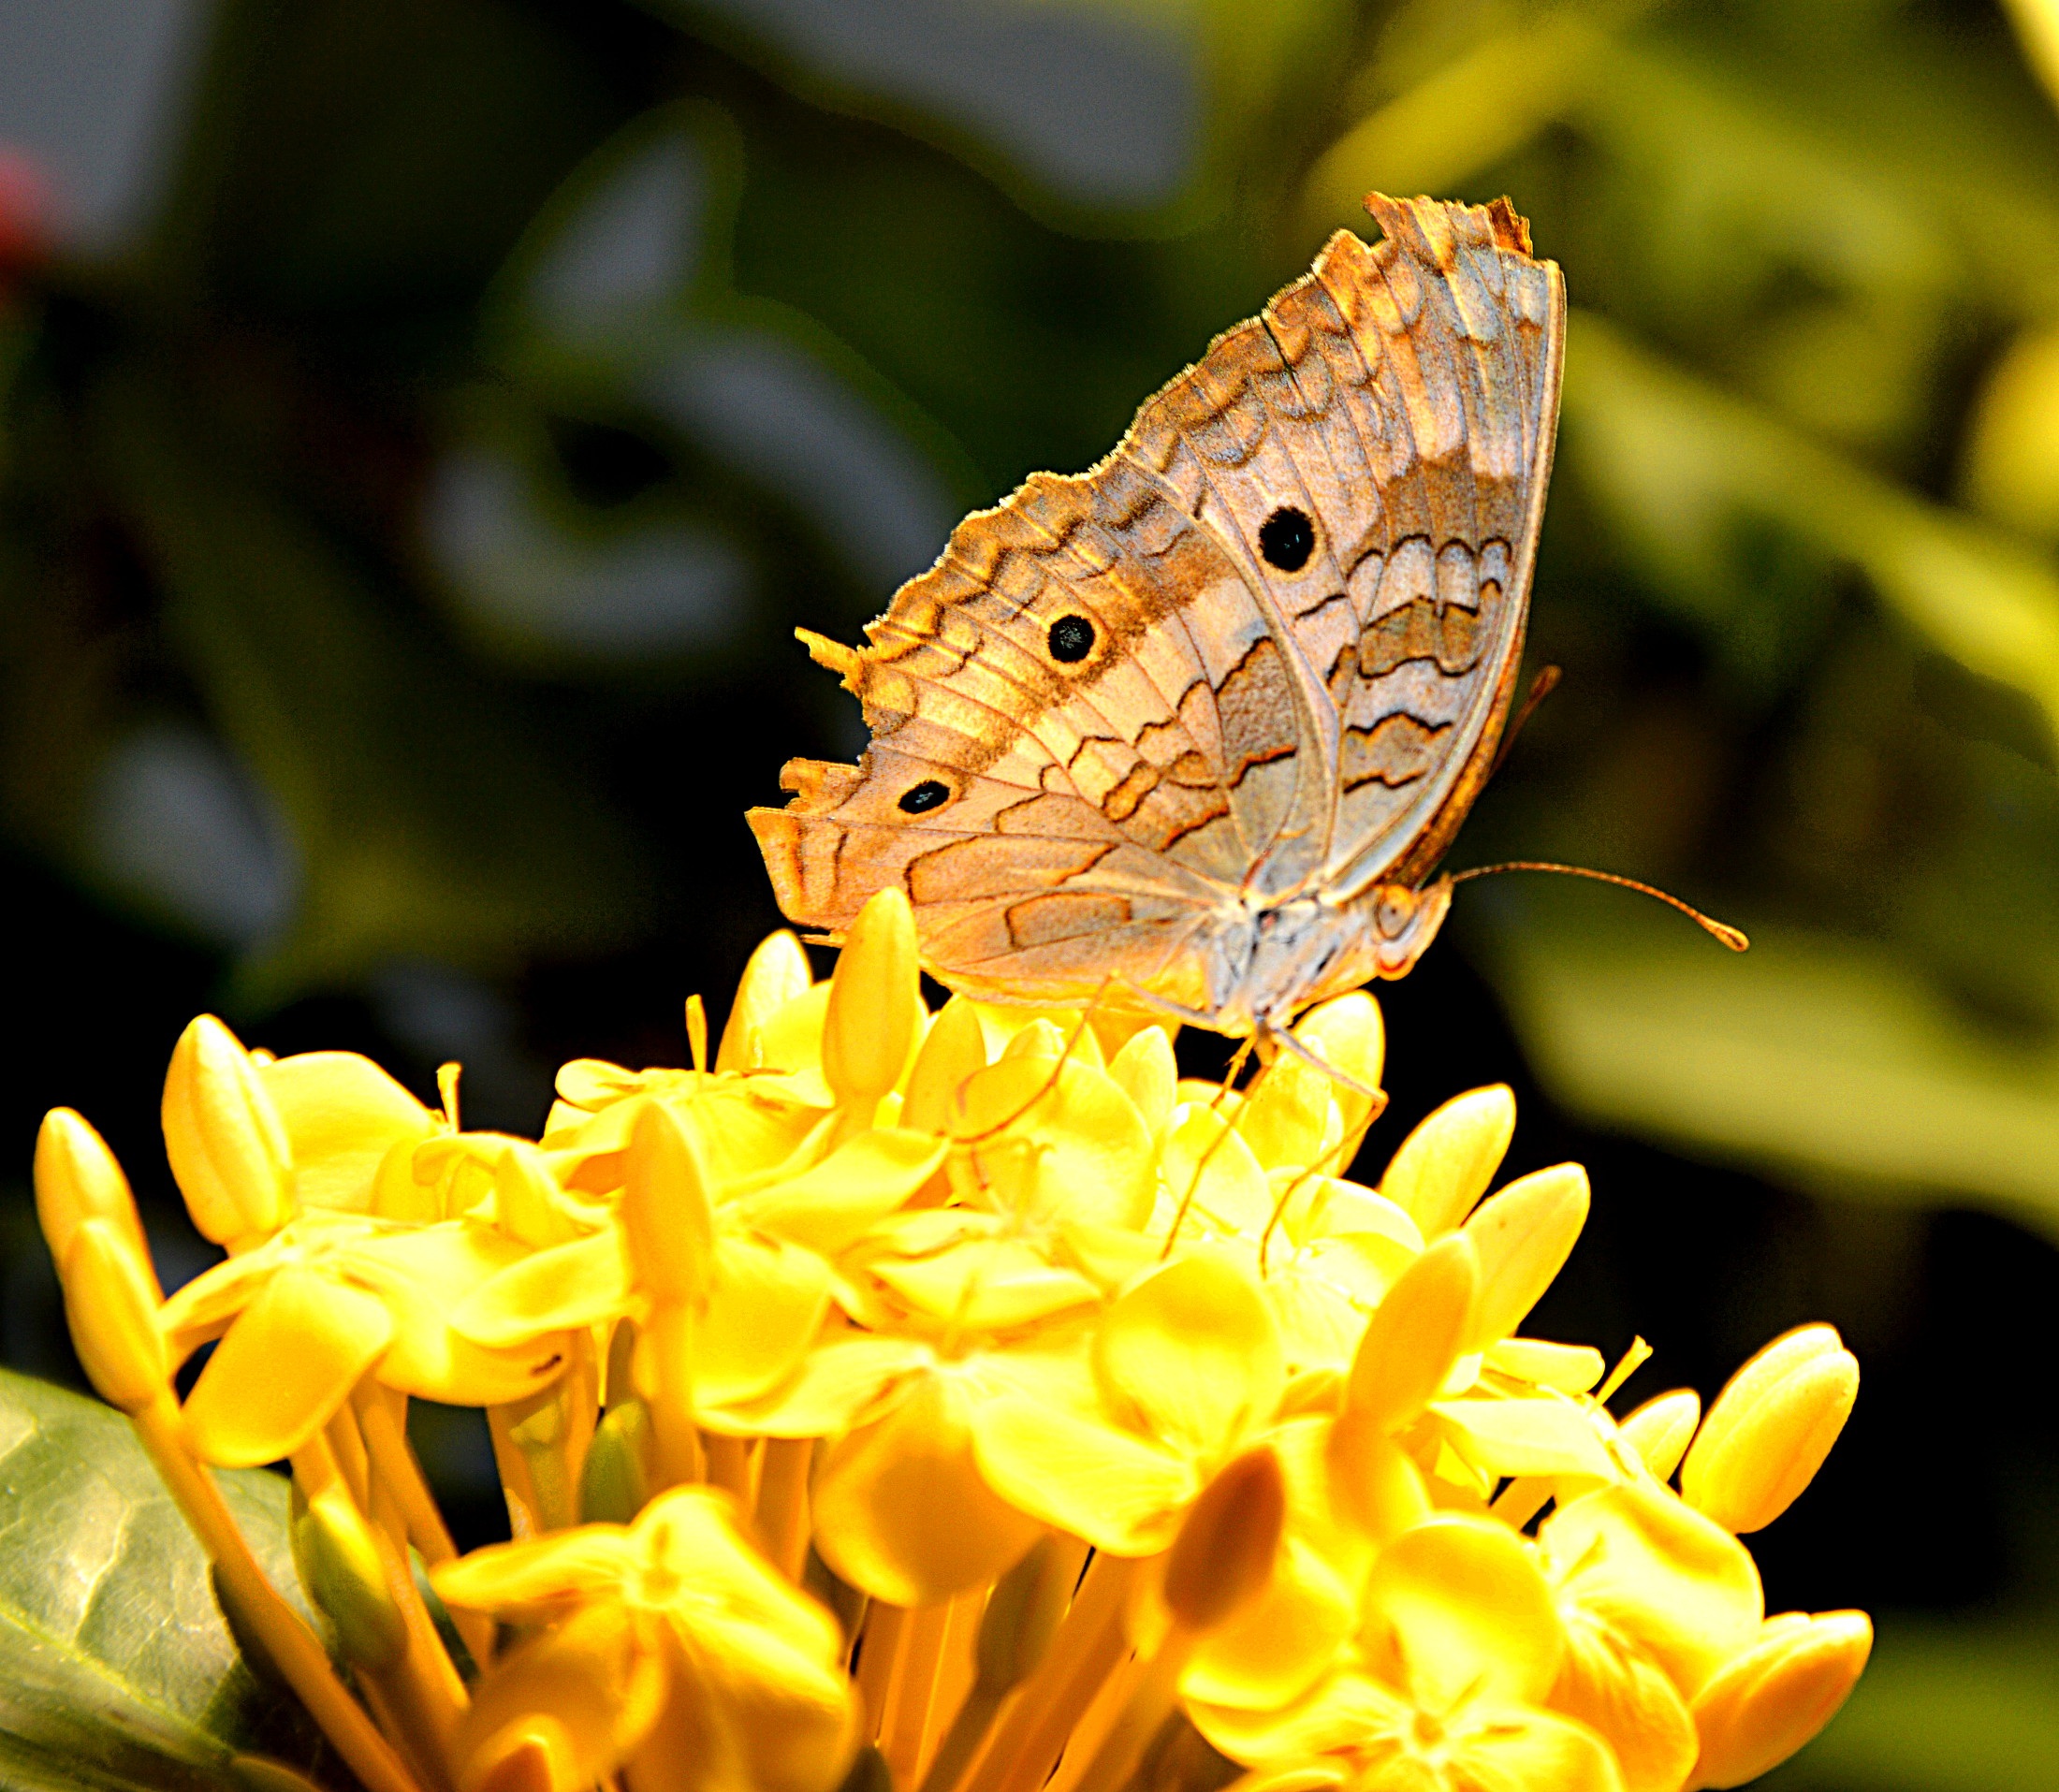
nature, leaf, flower, insect, butterfly, yellow, close, flora, fauna, invertebrate, close up, macro photography, moths and butterflies